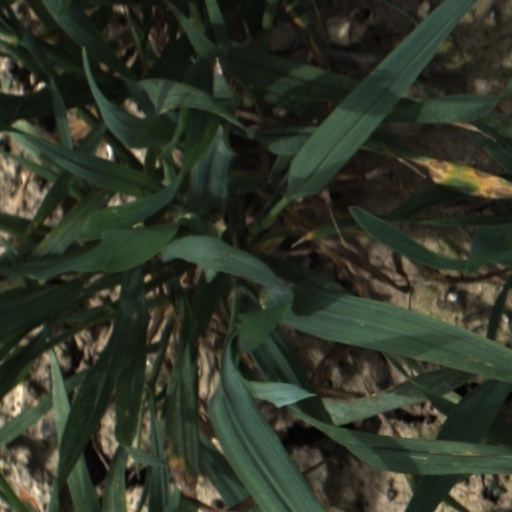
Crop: wheat